Amsterdamsche Stoom Suikerraffinaderij

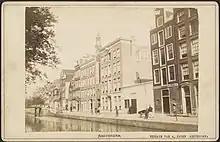
Bloemgracht 53-71

In the nineteenth century, sugar was a very important commodity. Its cultivation was the main driver behind the Atlantic slave trade, which transported slaves to plantations, mainly in the Caribbean and South America. The sugar plantations grew sugar cane, and processed this in sugarcane mills that produced raw sugar. The raw sugar still contained impurities that were extracted in the so-called refinery process. At the time that the predecessors of the Amsterdam Steam Sugar Refinery were founded, the Netherlands had a colony in Surinam, but sugar production in the Dutch East Indies had also become very important.